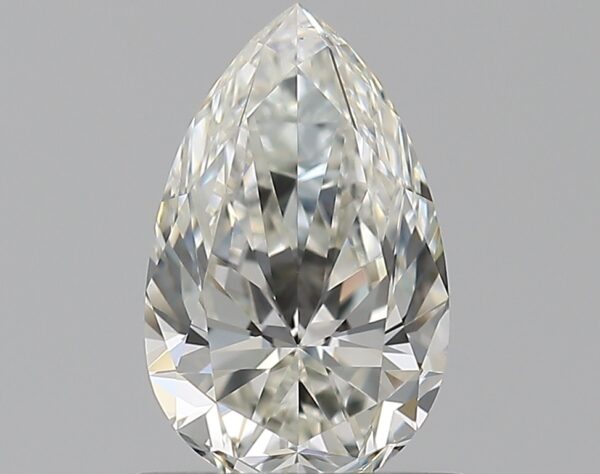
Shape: pear
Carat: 0.7
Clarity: VS1
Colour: I
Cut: EX
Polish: EX
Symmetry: EX
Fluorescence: N
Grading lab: GIA
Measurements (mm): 7.69 x 4.79 x 3